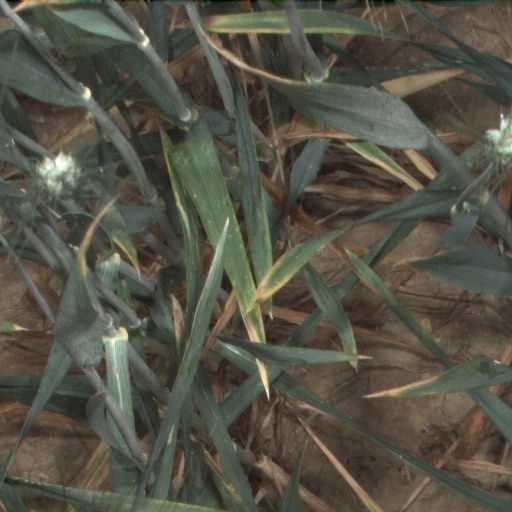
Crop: wheat